The New Barbarians

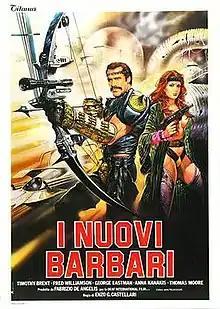
Italian theatrical release poster

The New Barbarians (also known as Warriors of the Wasteland) is a 1983 Italian post-apocalyptic action film directed by Enzo G. Castellari, written by Castellari and Tito Carpi, and starring Giancarlo Prete and George Eastman. The plot takes place in 2019, following a nuclear holocaust, where two loners among the remains of the starving human race protect a group of pilgrims from a vicious gang bent on genocide.